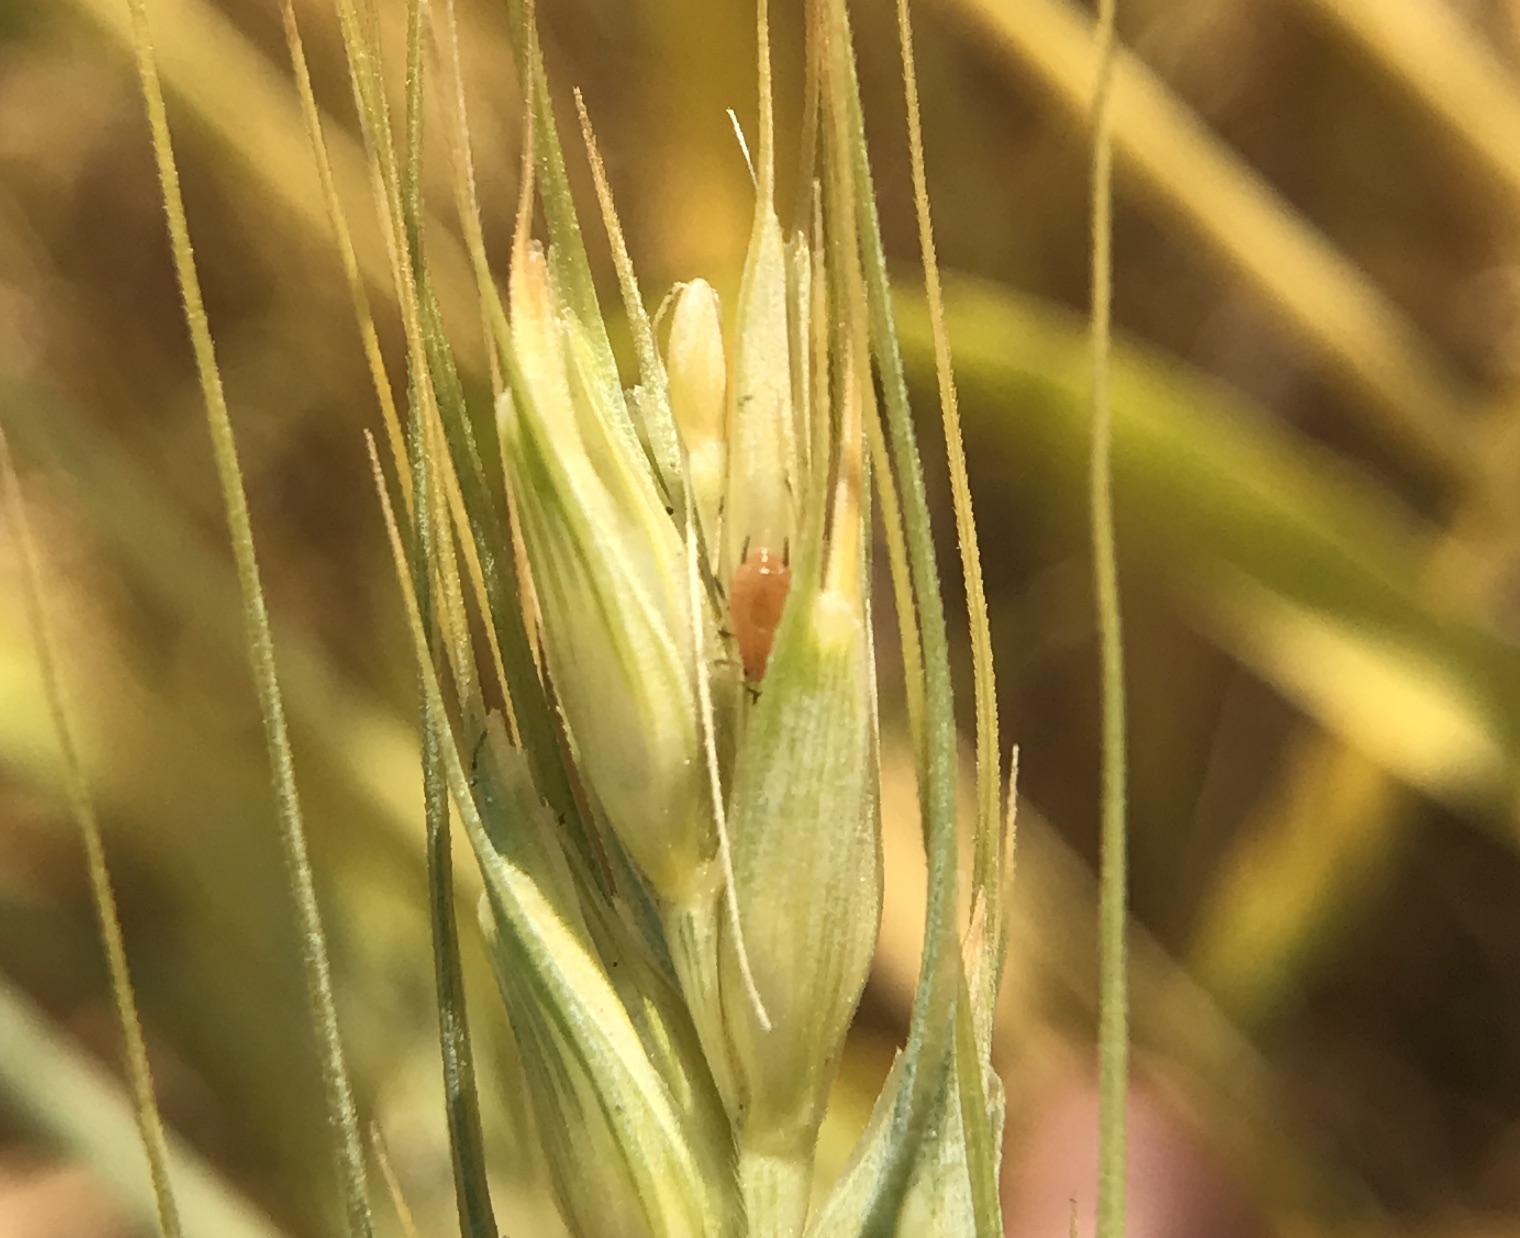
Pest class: english_grain_aphid